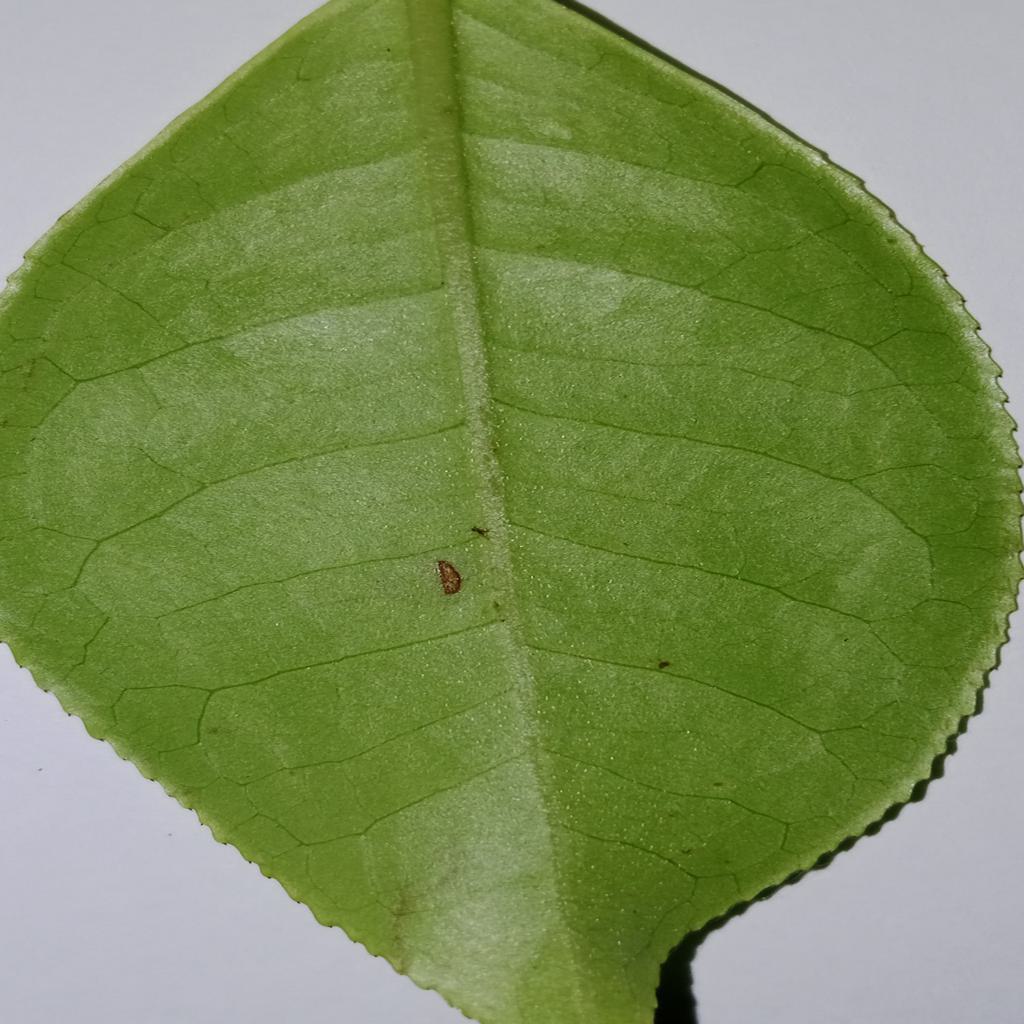
Label: Healthy